George Floyd protests

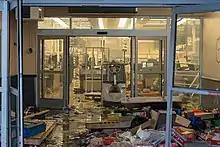

The video recorded of Floyd's arrest and murder by Darnella Frazier on her mobile phone quickly went viral after she posted to Facebook a few hours later in the early morning hours of May 26. Public outrage over the contents of the video became an inflection point that sparked the largest civil-rights protests in U.S. history as Americans confronted topics of structural racism and police reform. Protests had continued for over a year after Floyd's murder.